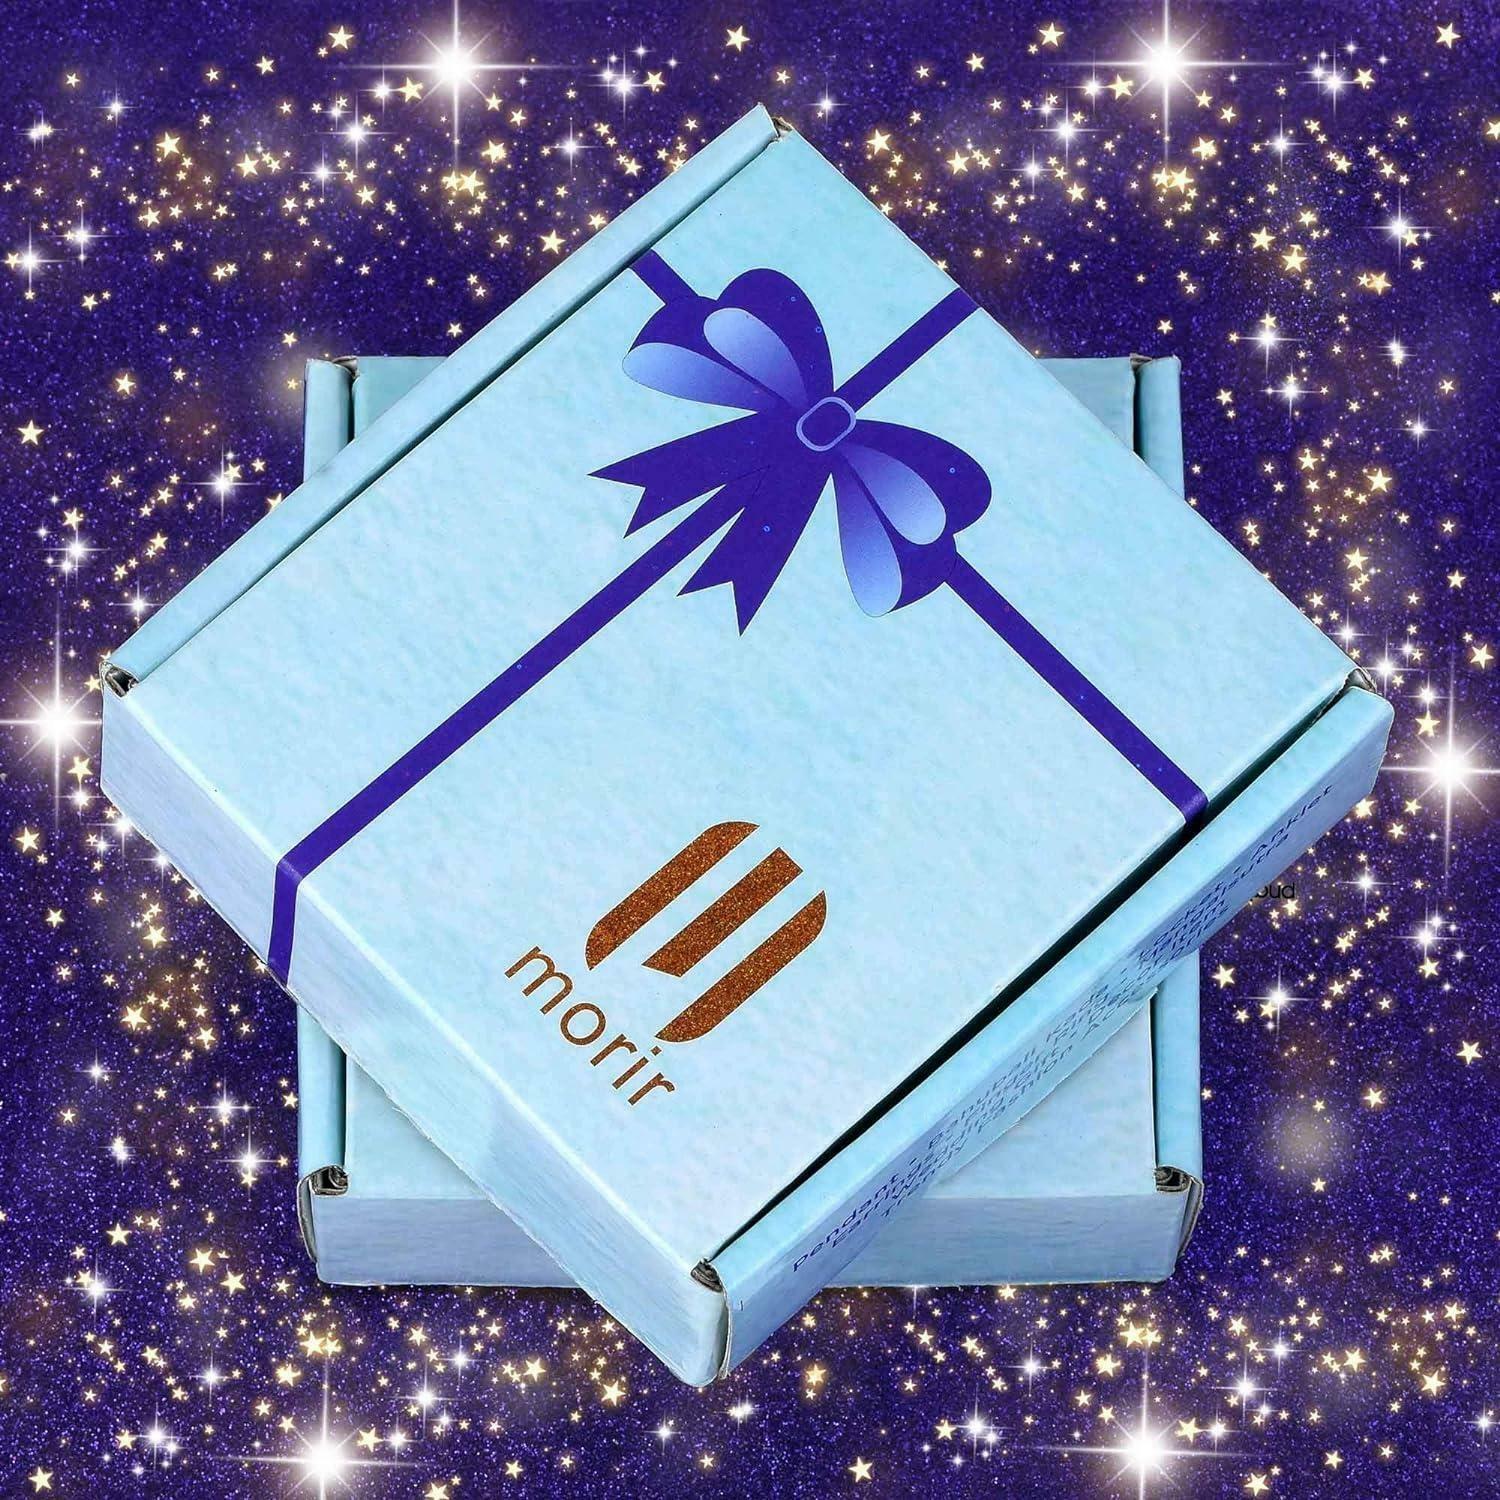
Morir Copper For Men 1 0
Type: Anklet
Brand: MORIR
Price: Rs. 399
 Tube design health benefits pure copper free size trendy anklet kada foot jewelry for men and women. 100% pure copper and 100% anti-allergy, skin safe, copper anklet kada. ideal for all age groups. raw copper unpolished pure kada. the healing properties of copper are an enzymatic chemical reaction positively involving the body's own chemistry. for this to happen, copper must come into contact with the body's skin oils and acids. when copper is in direct contact with the skin, the micro-nutrient properties of copper enter the bloodstream through the skin as a copper salt, resulting from a mix of body oils and acids, and the chelated copper picked up from the copper source.